Bat for Lashes

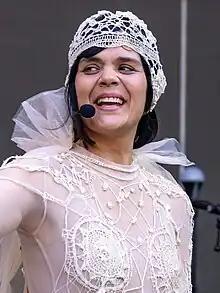
Bat for Lashes performing in 2023

Natasha Khan (born 25 October 1979), known professionally as Bat for Lashes, is an English singer, songwriter, producer, and multi-instrumentalist. She has released six studio albums: "Fur and Gold" (2006), "Two Suns" (2009), "The Haunted Man" (2012), "The Bride" (2016), "Lost Girls" (2019), and "The Dream of Delphi" (2024). She has received three Mercury Prize nominations. Khan is also the vocalist for Sexwitch, a collaboration with the rock band Toy and producer Dan Carey.